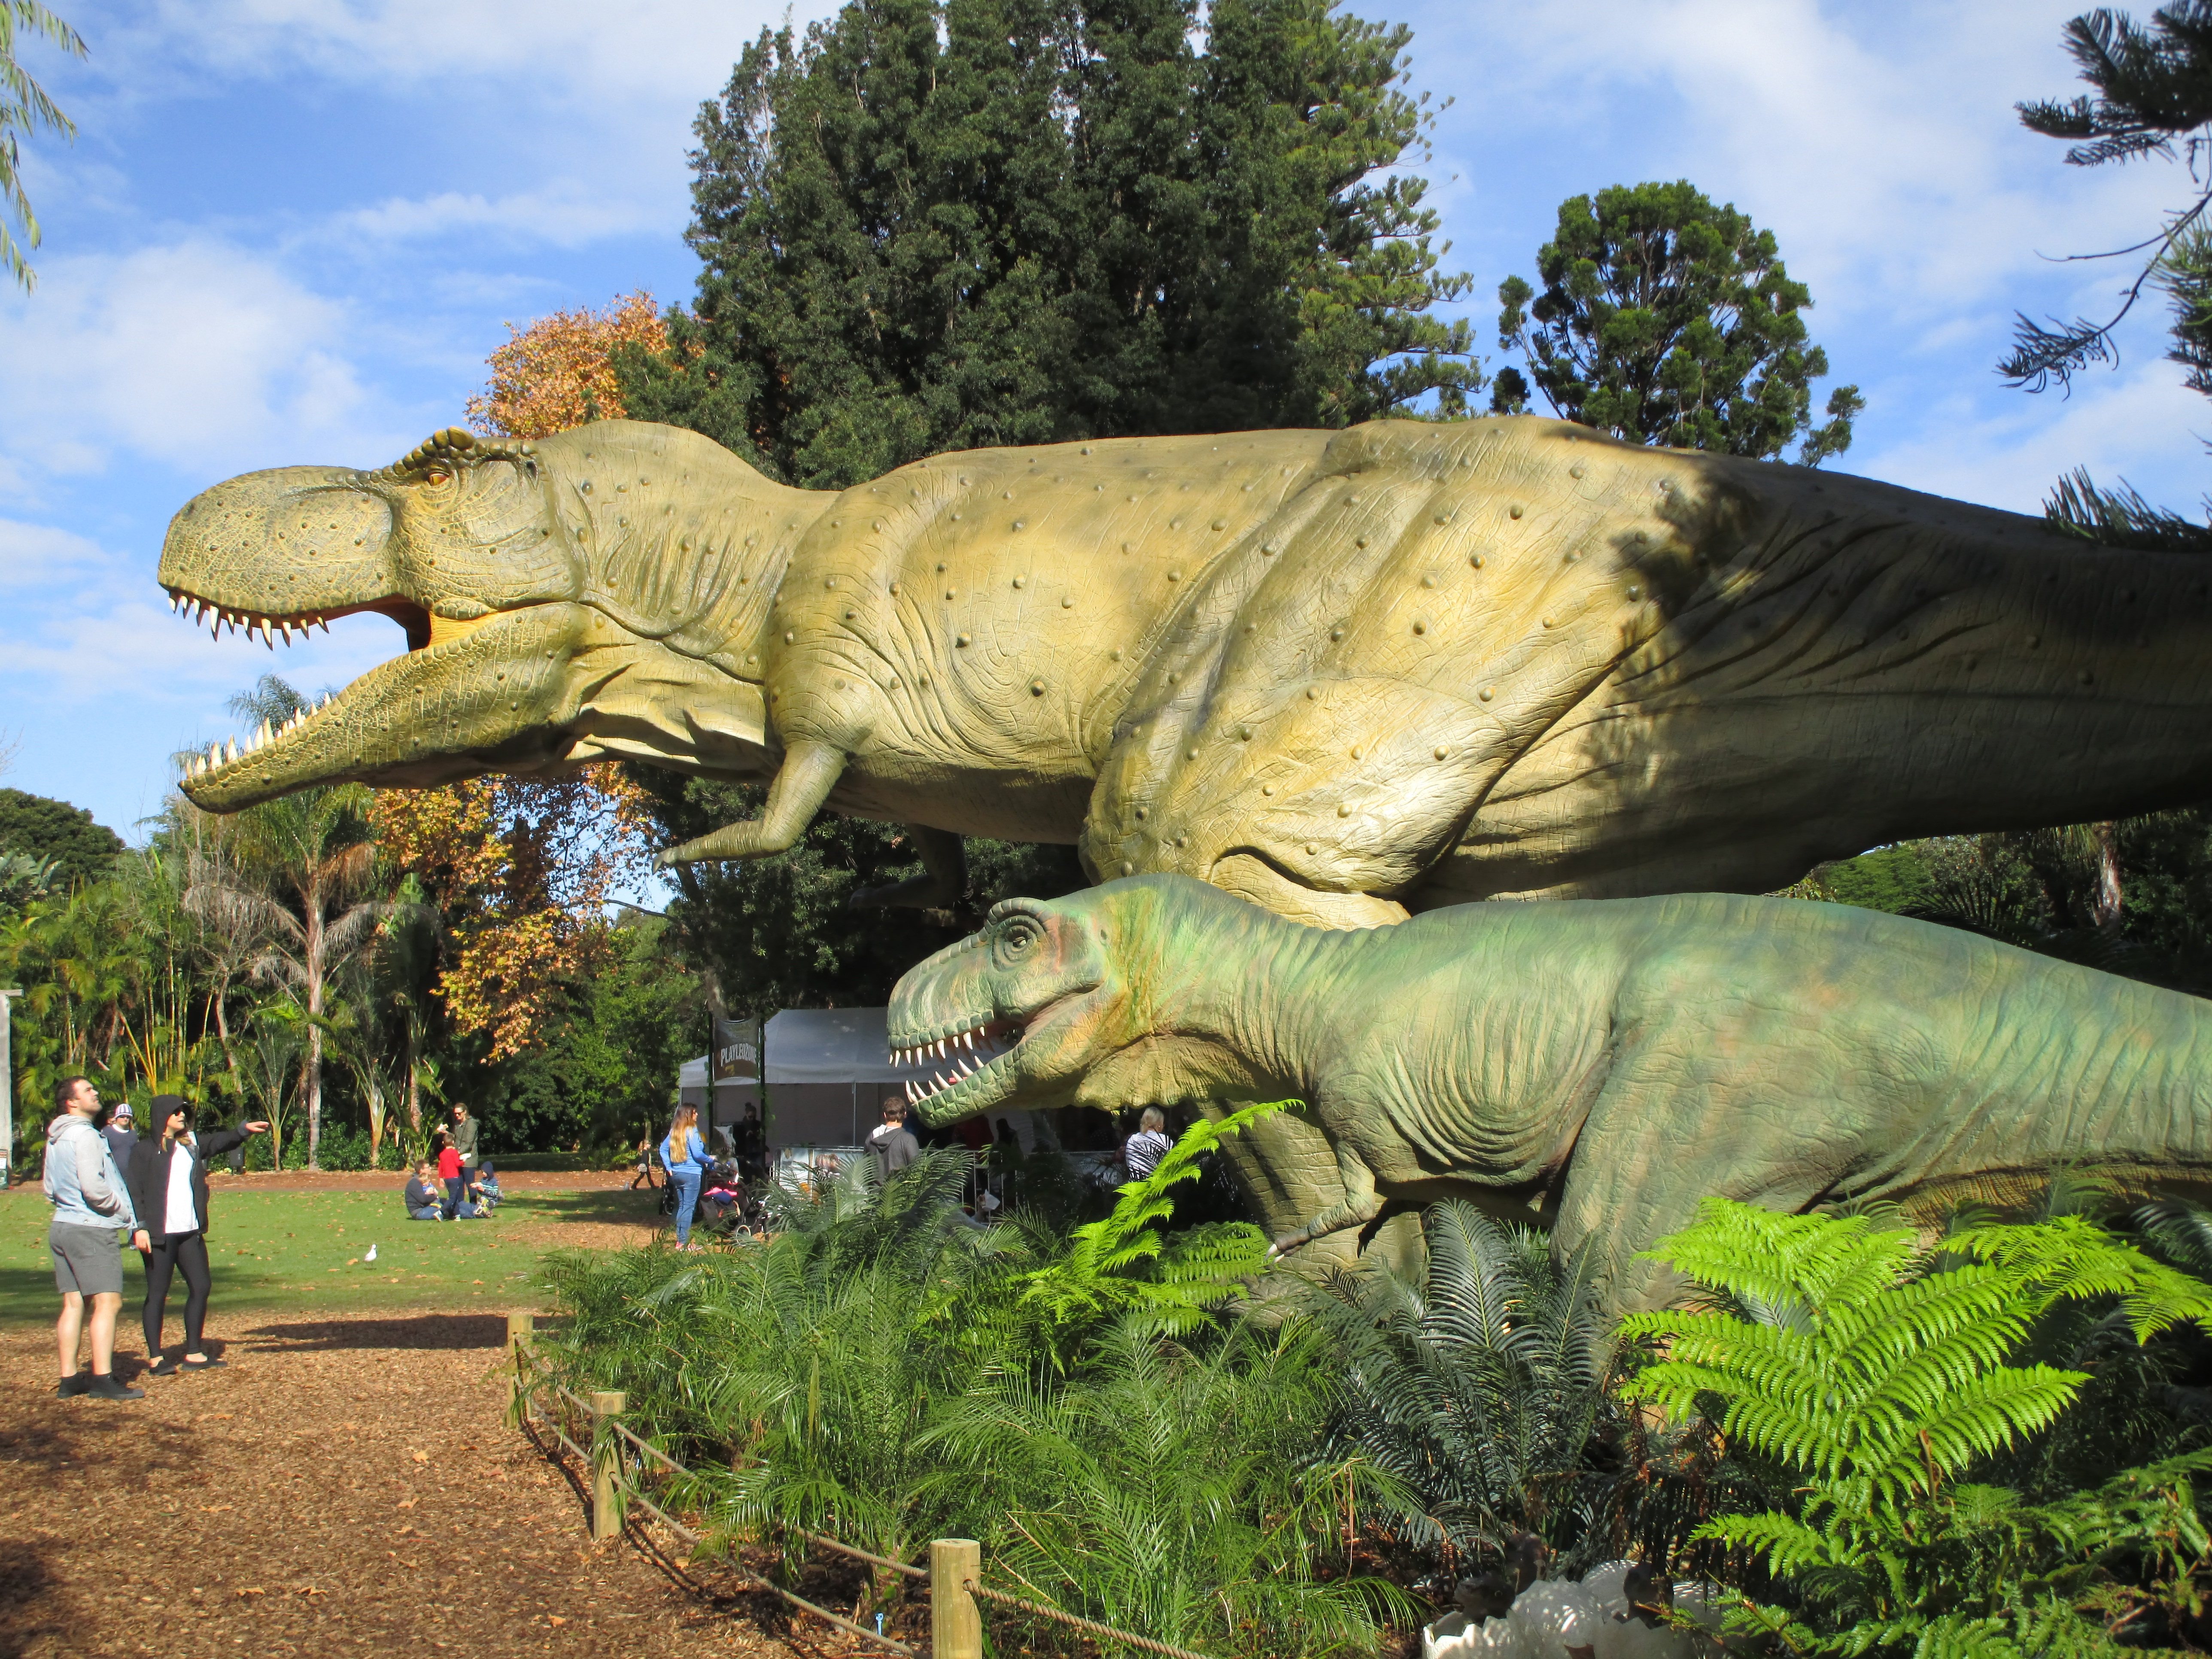
statue, zoo, jungle, botany, fauna, sculpture, dinosaur, tyrannosaurus, jurassic, dinosaurs, t rex